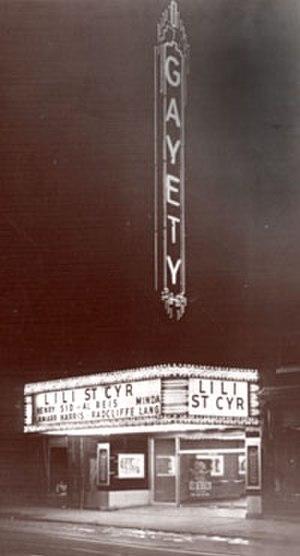
Photo d'un cabaret célèbre de Montréal
L’histoire des cabarets montréalais s'étend du début des années 1920 aux années 1970. Ils ont créé, sans conteste, un phénomène social, économique et culturel qui a contribué à transformer radicalement le milieu du spectacle montréalais et québécois.
Le Gayety, appelé aussi Théâtre Gayety en français était une salle de spectacle montréalaise ayant accueilli du vaudeville, du théâtre français, un cinéma et enfin, dans les années 1940 et au début des années 1950, un cabaret célèbre dans lequel se produisit la danseuse burlesque Lili St-Cyr. Ensuite l'édifice changea de noms et d'utilisation.
Le Quartier des spectacles est un nouveau quartier montréalais situé à l'est du centre-ville de Montréal où l'on retrouve plusieurs institutions culturelles importantes ainsi qu'une trentaine de salles de spectacles offrant près de 28 000 sièges. Deux pôles importants s'y retrouvent, celui de la place des Arts et du boulevard Saint-Laurent à l'ouest et celui du quartier latin à l'est. Son aménagement a débuté en 2007 autour de la Place des arts. Le Quartier des spectacles est membre du Global Cultural Districts Network.
La chanson québécoise est représentée par une multitude d'interprètes et groupes aux styles les plus diversifiés. Depuis le folklore oral à la musique actuelle, elle se transforma radicalement avec l'avènement des cabarets montréalais dans les années 1920.